University of Northern Iowa

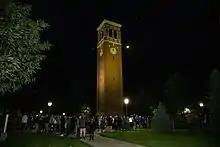
Campanile 2018

The University of Northern Iowa Teaching and Research Greenhouse is a greenhouse complex incorporating botanical gardens for research and education. It is located on the campus of the University of Northern Iowa in Cedar Falls, Iowa.